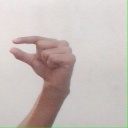
अक्षर: ग